Sky position (RA, Dec in degrees): 166.11, 4.834
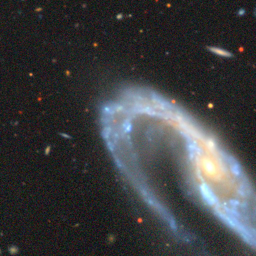
Galaxy morphology: Unbarred Loose Spiral Galaxies